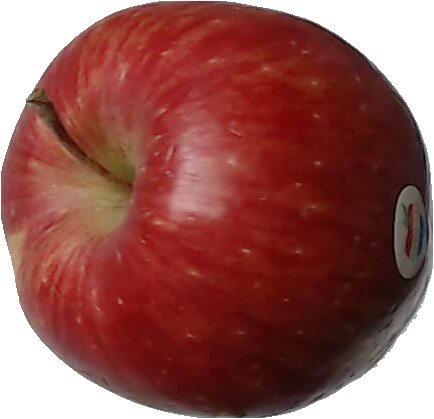
Label: apple_red_1